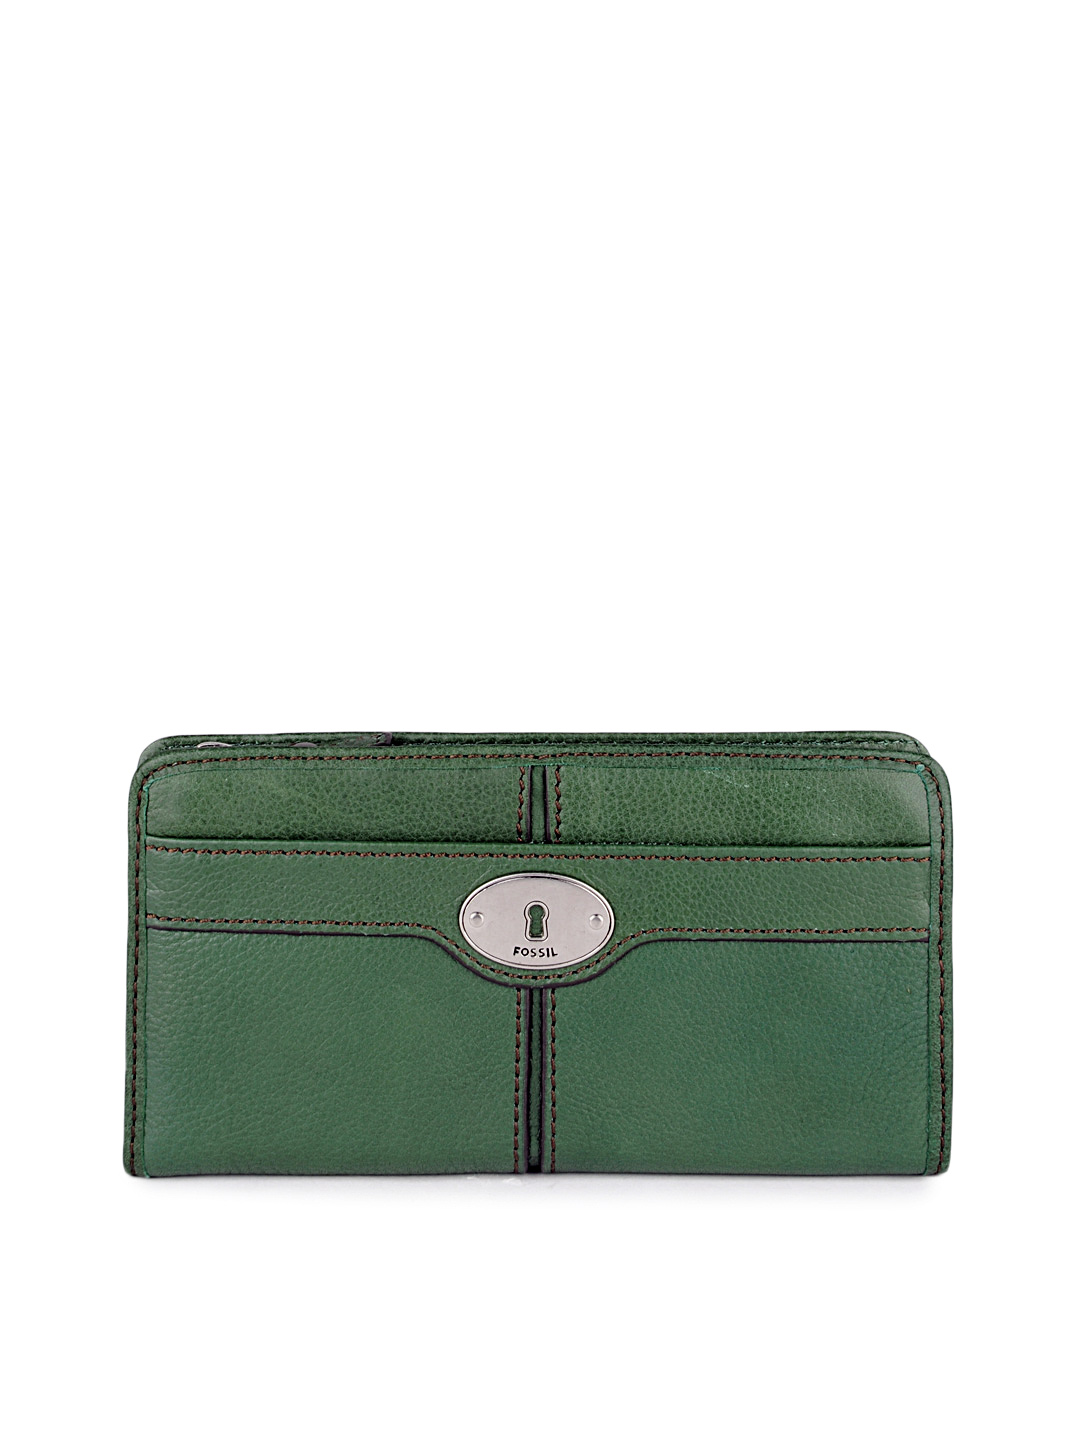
Fossil Women Green Wallet
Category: Accessories / Wallets / Wallets
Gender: Women
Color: Green
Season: Winter 2016
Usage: Casual